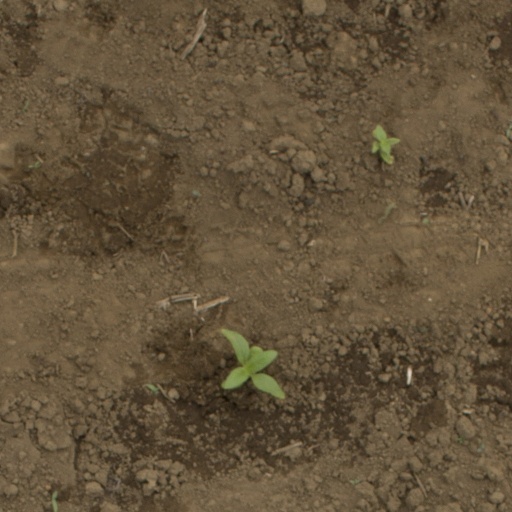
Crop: Jerusalem artichoke